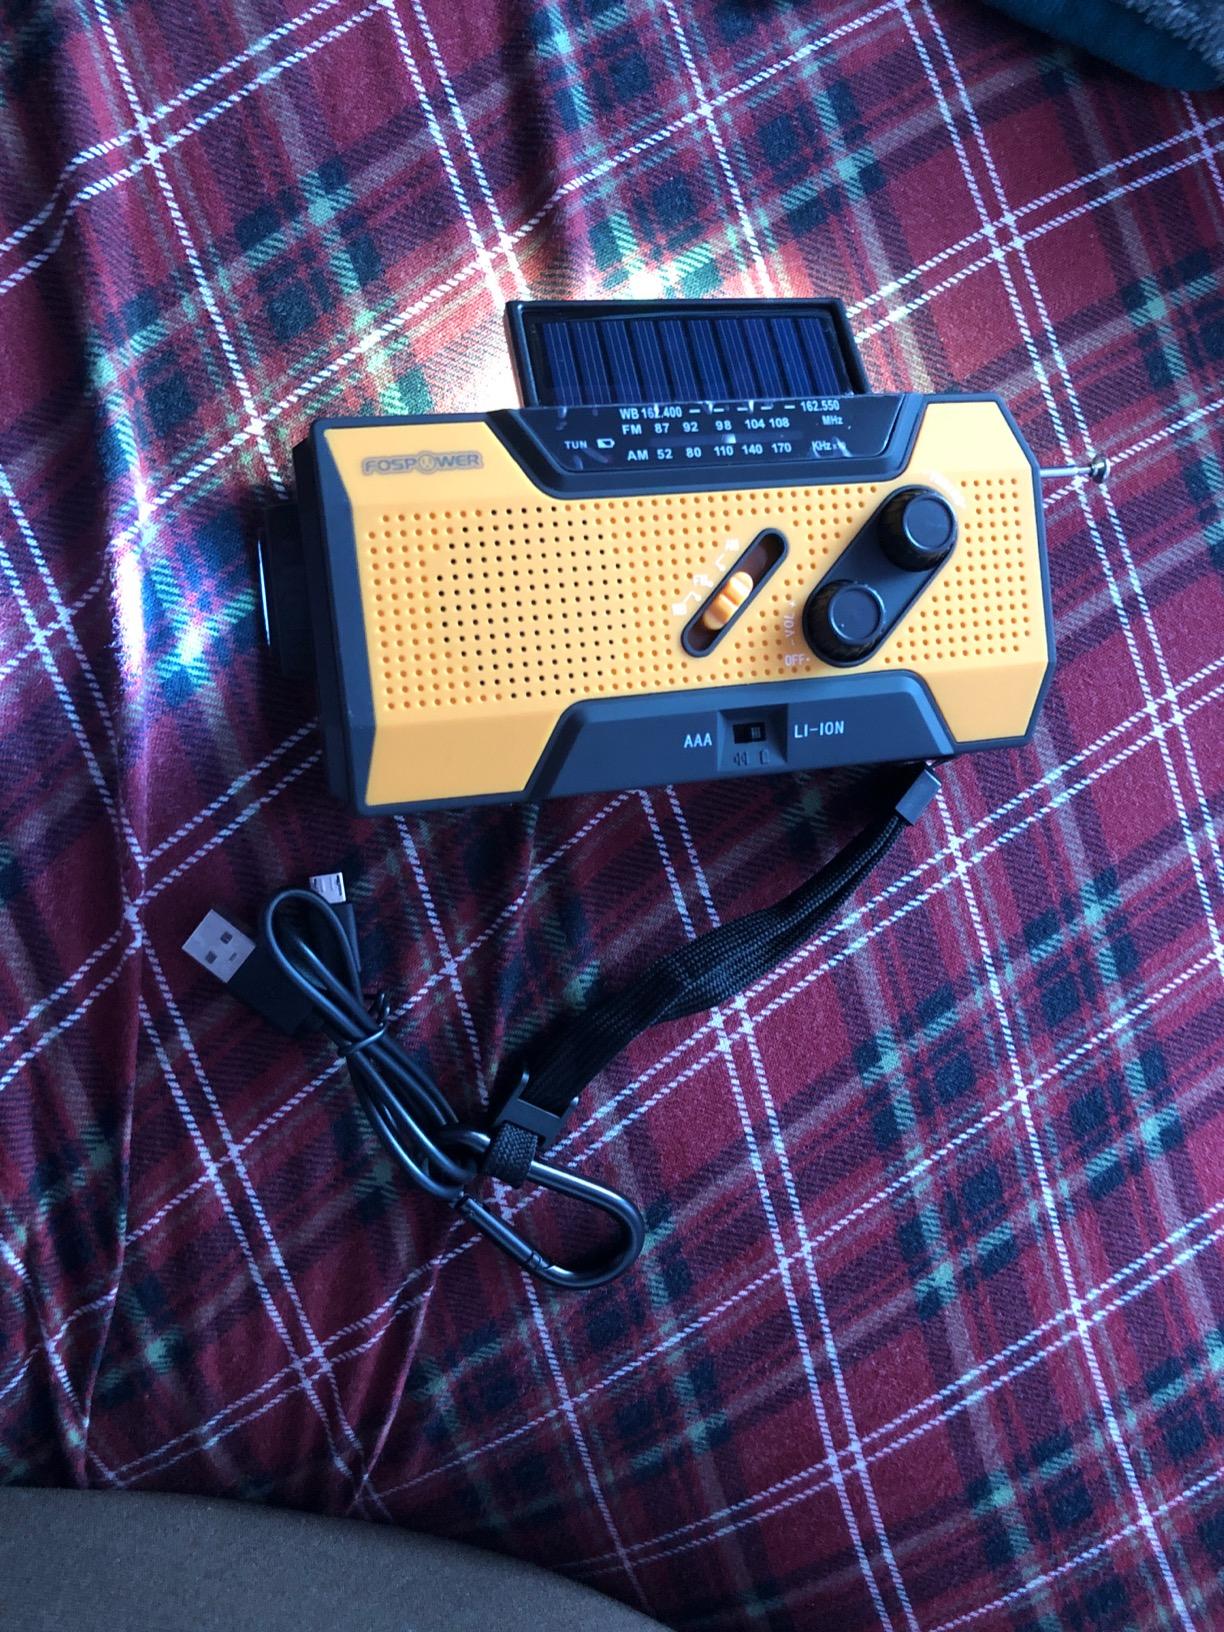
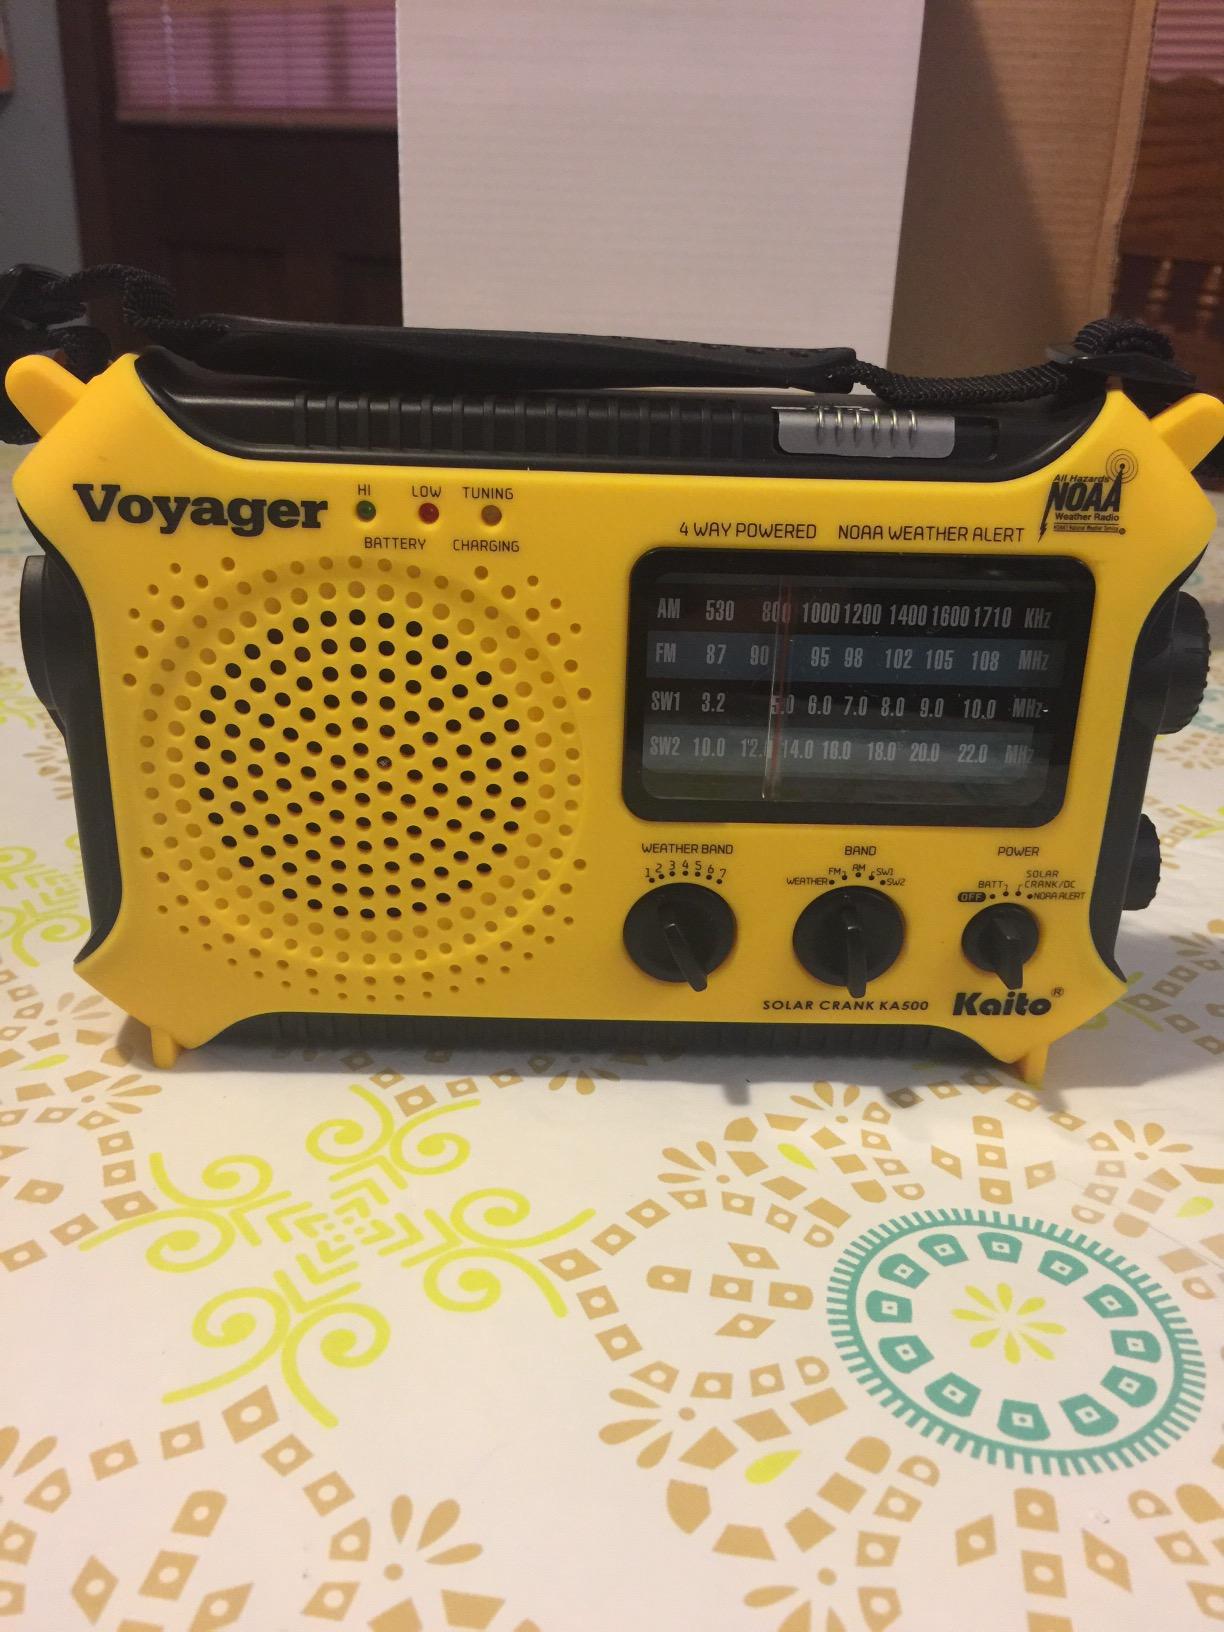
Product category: radio
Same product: no